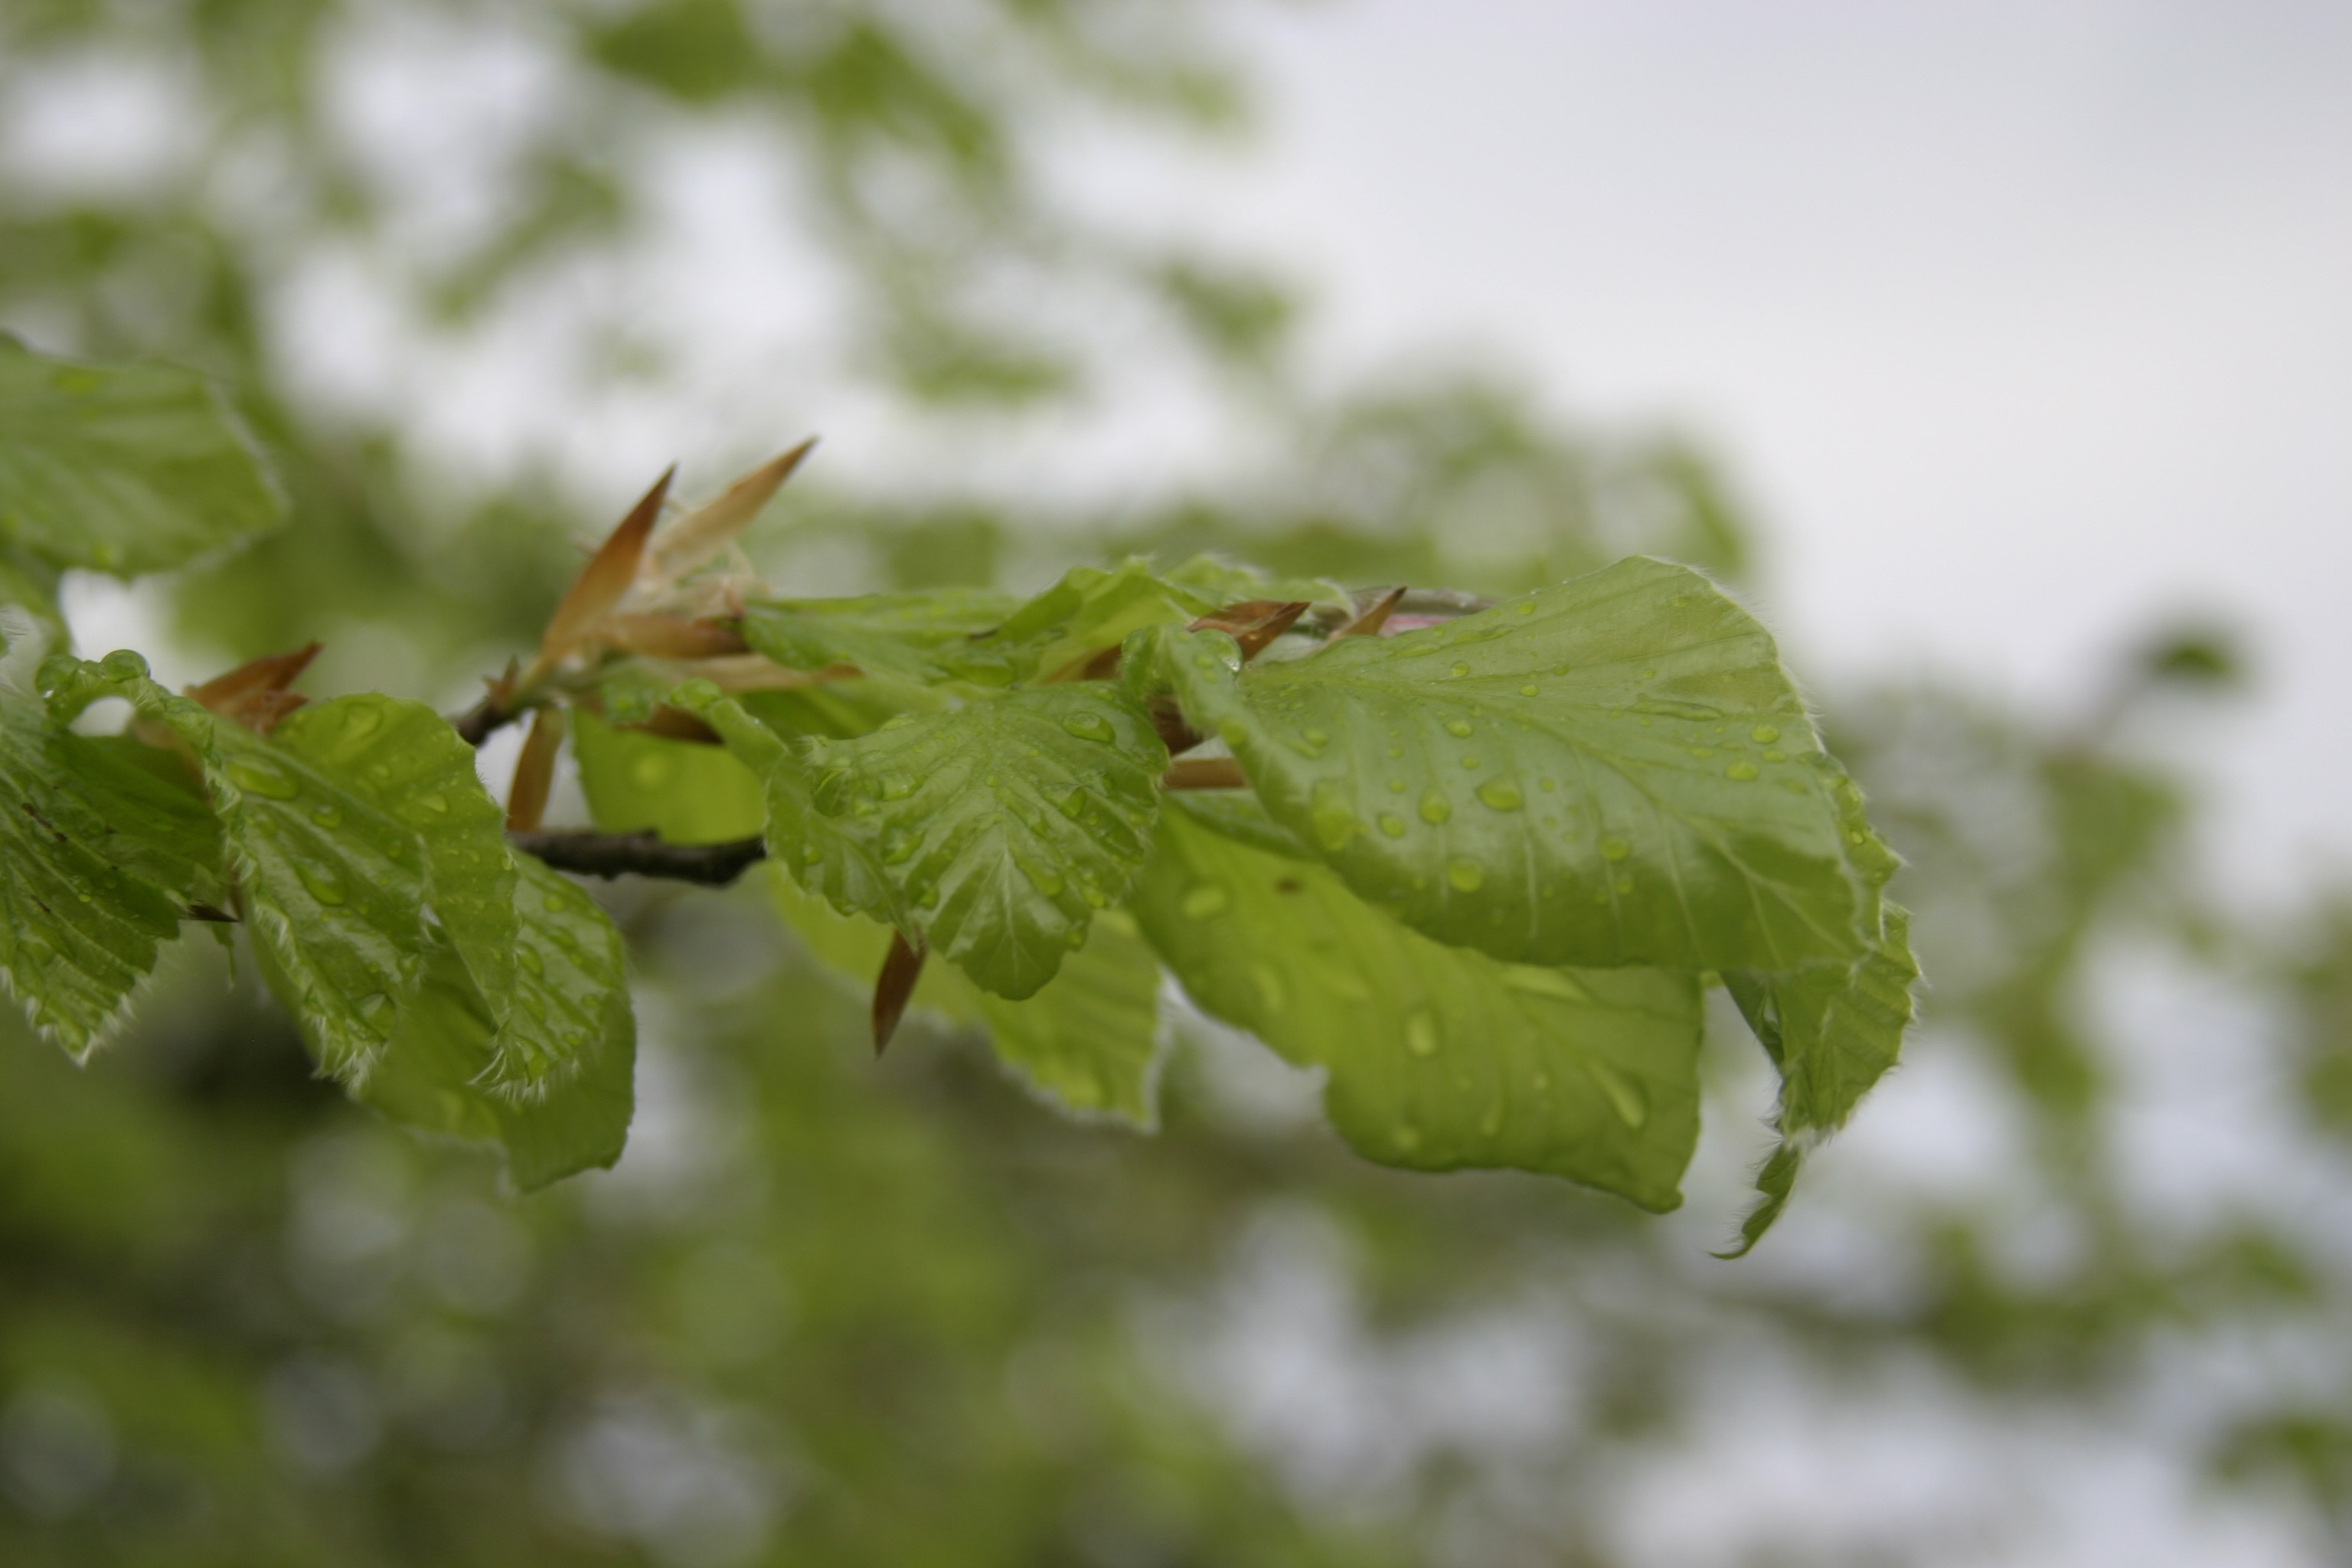
tree, nature, branch, blossom, plant, sun, rain, leaf, flower, raindrop, frost, wet, spring, green, produce, flora, downpour, close up, leaves, shrub, rainstorm, macro photography, public record, flowering plant, shiver, woody plant, land plant